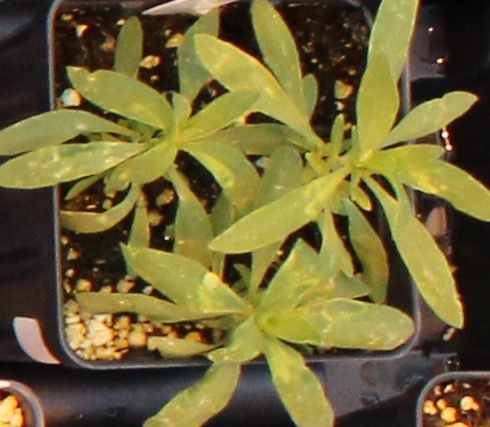
Label: Kochia